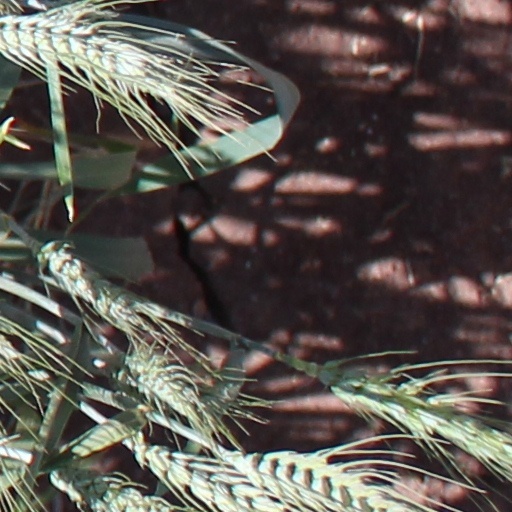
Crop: wheat